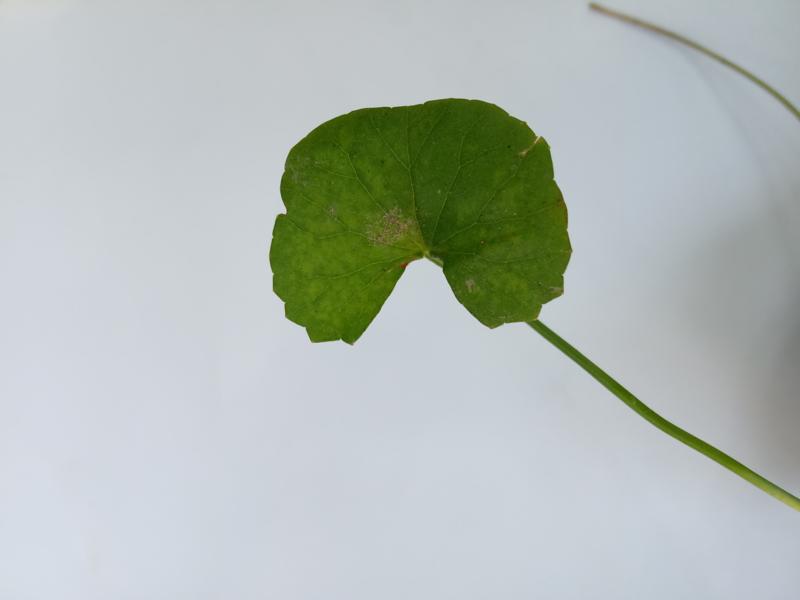
Weed species: Centella asiatica